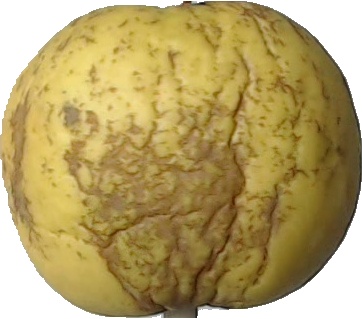
Label: apple_golden_1